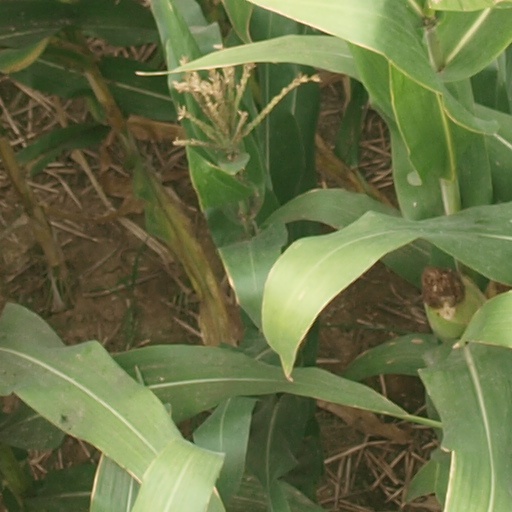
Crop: maize; corn